Ernesto Laclau

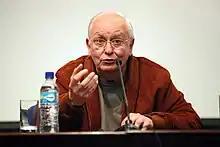
Ernesto Laclau in 2012

Ernesto Laclau (6 October 1935 – 13 April 2014) was an Argentine political theorist and philosopher. He is often described as an 'inventor' of post-Marxist political theory. He is well known for his collaborations with his long-term partner, Chantal Mouffe.